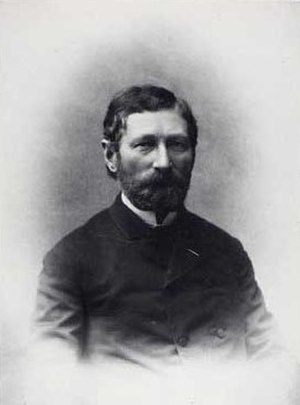
Carl Anthon Christian Berg
Carl Anthon Christian Berg